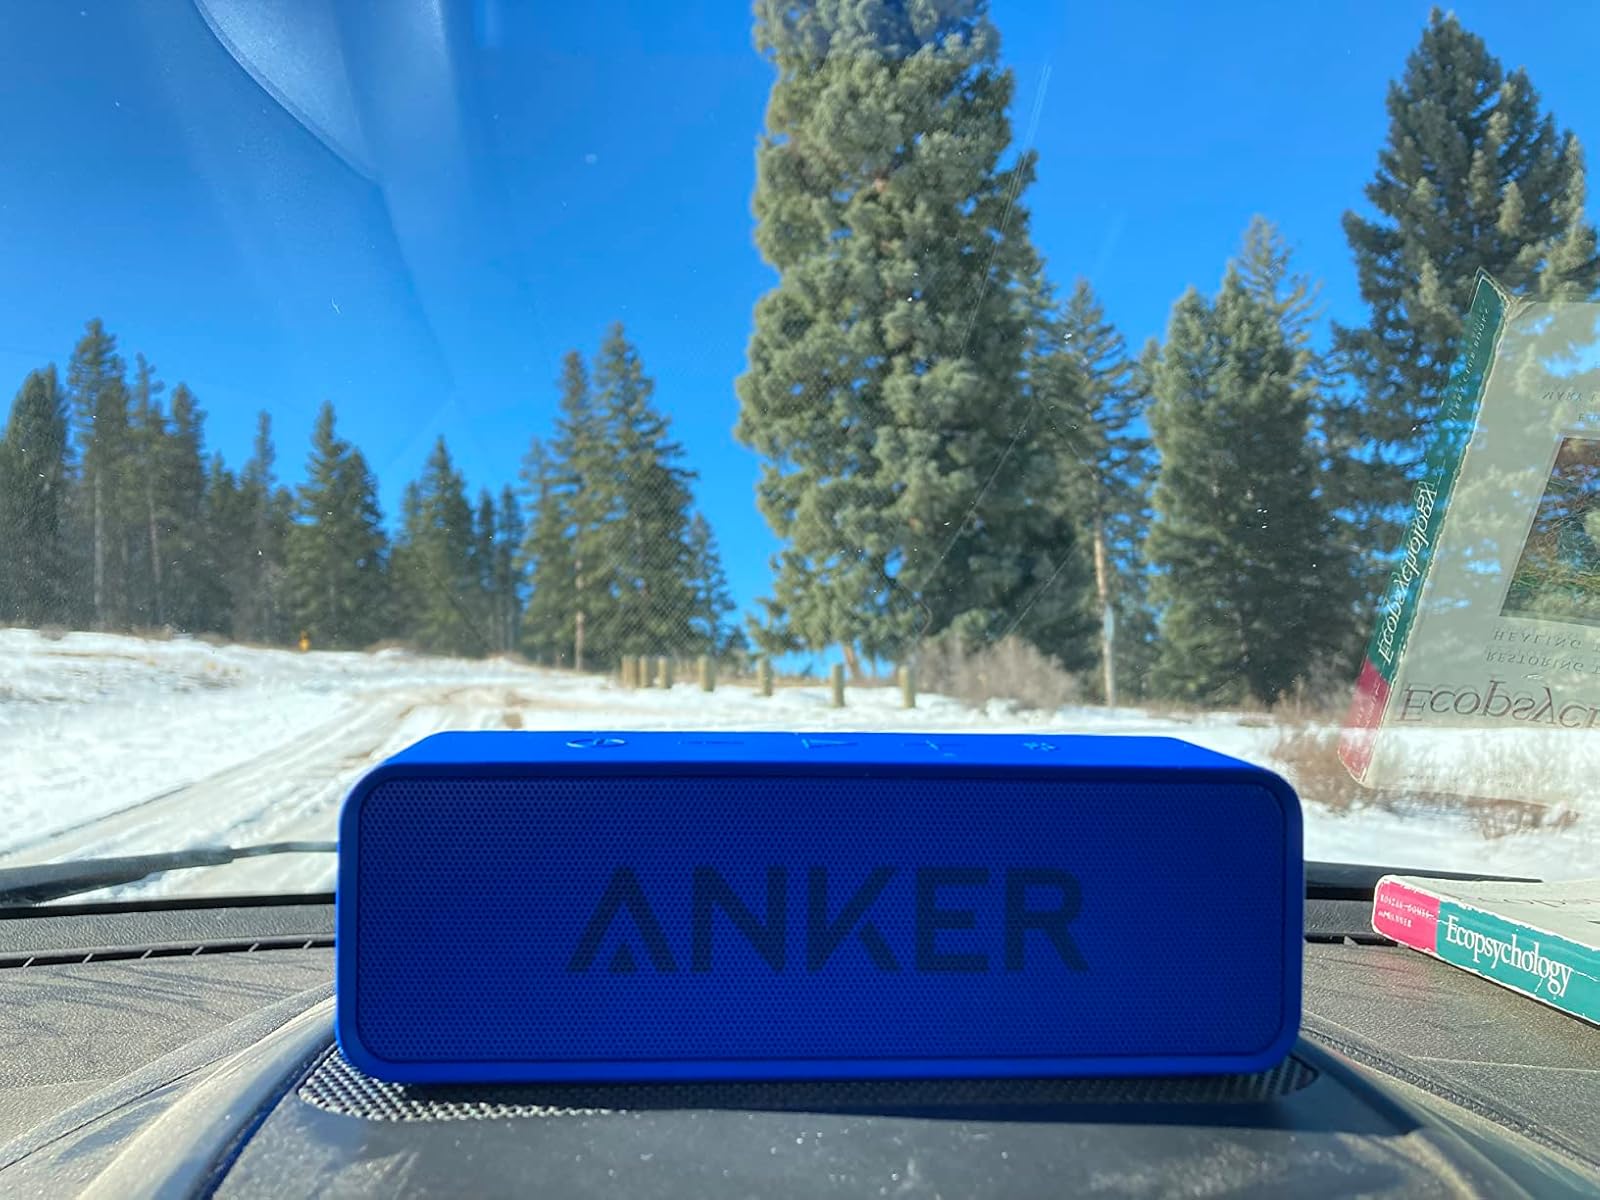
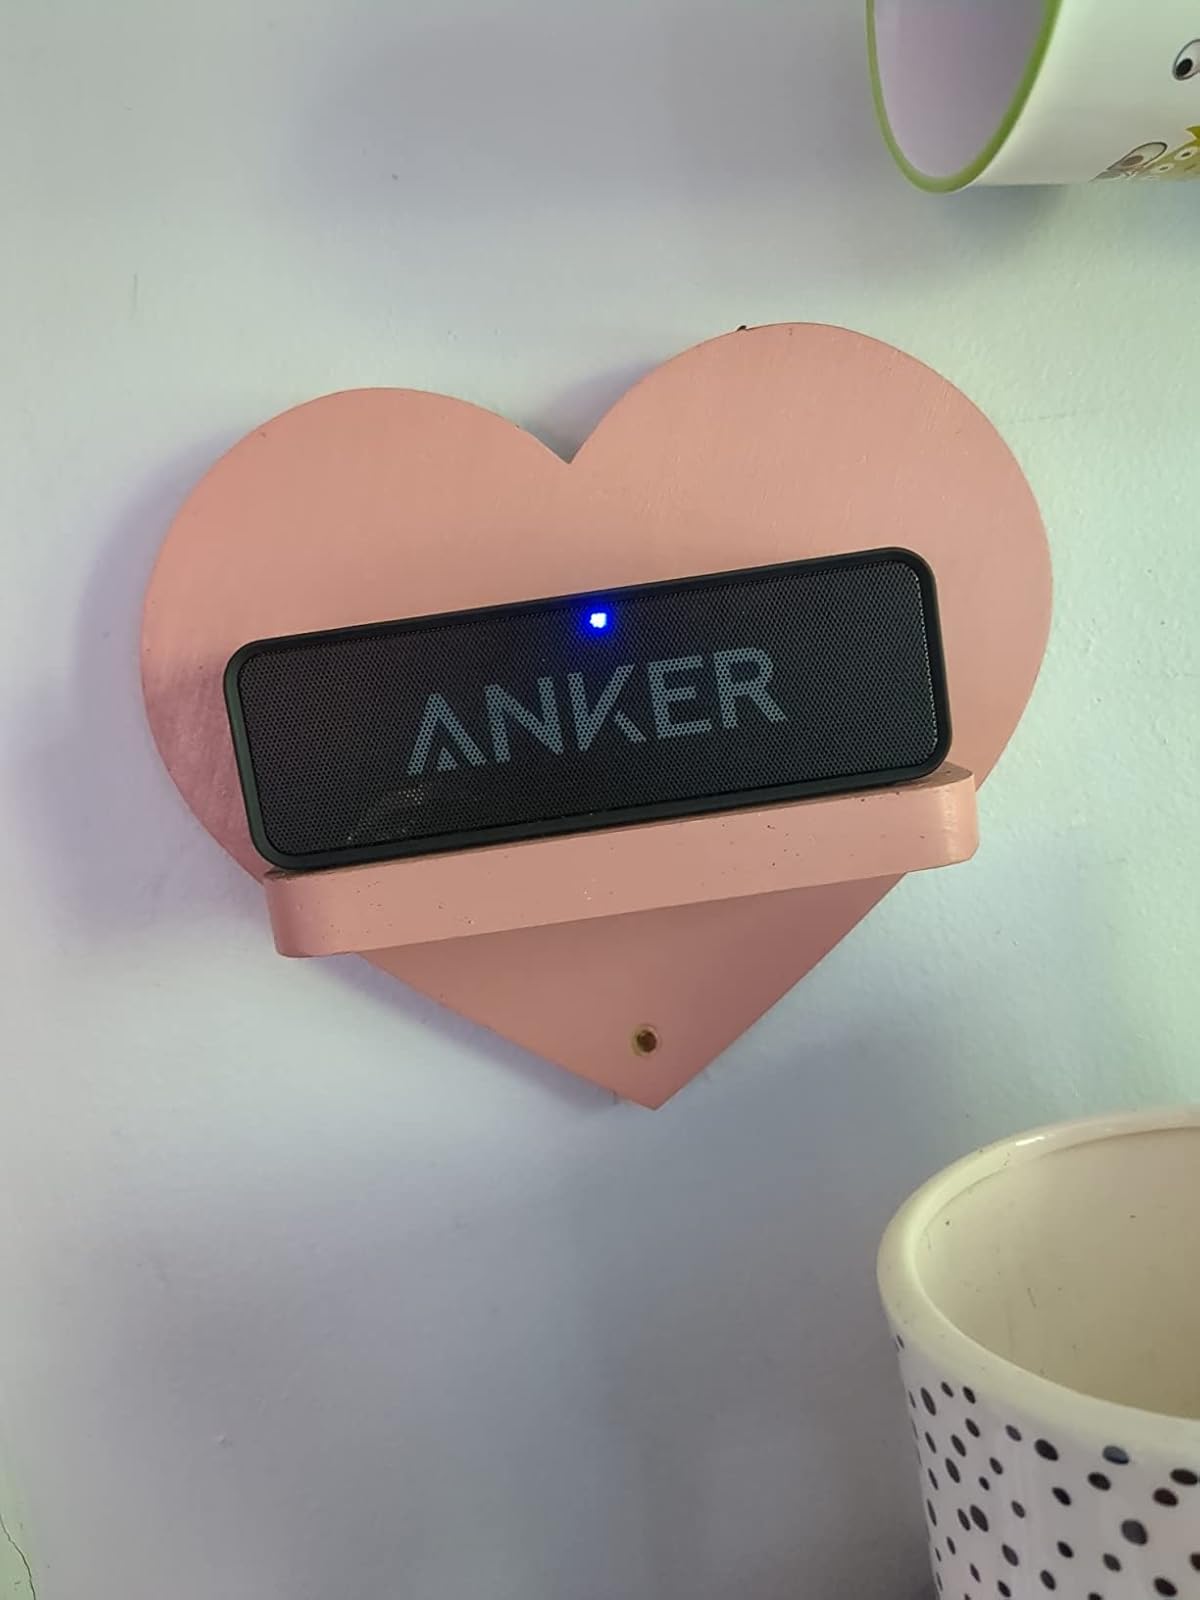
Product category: speaker
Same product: no